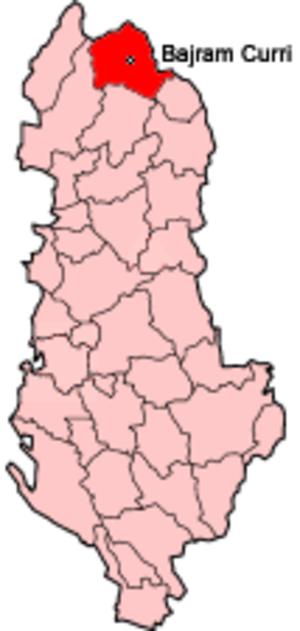
Le district de Tropojë est un des 36 districts d'Albanie. Il a une superficie de 1 043 km² et une population de 33 000 habitants. La capitale du district est Bajram Curri. Le district dépend de la préfecture de Kukës.